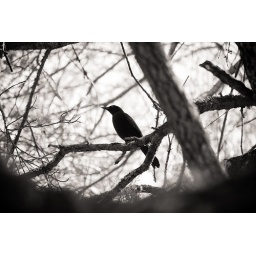
A bird in the tree in our front yard.